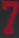
Number: 7